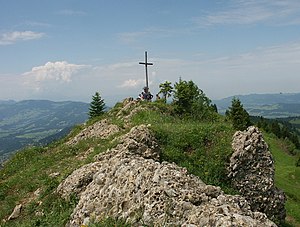
Nagelfluhkette / Geologi
Fra toppen af Hochhädrich
Nagelfluhkette er en bjergkæde ved den nordlige rand af Allgäuer Alperne i delstaterne Bayern, og Baden-Württemberg i Tyskland og Vorarlberg i Østrig. Vejen på kædens bjergkam er en af de mest benyttede vandreveje i Oberallgäu.